Gaultheria hispida

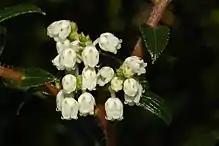
The flowers of "Gaultheria hispida".

"Gaultheria hispida" is a small, erect multi-branched shrub in the family Ericaceae. "G. hispida" can grow up to in a protected site, such as a forest, but will be smaller in more exposed alpine sites. Its leaves grow to be long and appear dark green and glossy with depressed veins and finely serrated leaf margins, tinged copper. Stems are usually red with terminal clusters of small white, urn-shaped flowers at its apex. The plant flowers in Spring through Summer followed by distinctive snowy white sepals enclosing reddish capsules or "fruit" in Autumn.